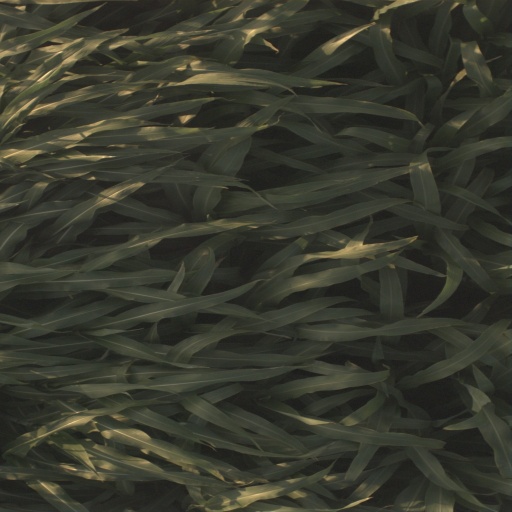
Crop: sorghum